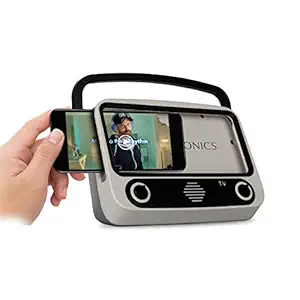
Zebronics Astra 10 Portable Wireless BT v5.0 Speaker
Category: Electronics
Price: 799 (list price: 1999)
Rating: 3.7 (418 ratings)
About this product: Wireless Portable Speaker with Mobile Holder|Easy to Carry handle|Supporting Bluetooth, USB, AUX & Micro SD Card|Adjustable FM Antenna|Media/ Volume Control, Call Function|Built-in rechargeable battery|Mobile Holder supports upto 16.25cm size phones